Mashhad

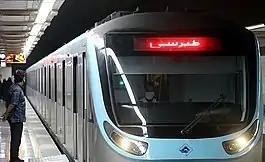
Mashhad Light Rail

Mashhad railway station has Local, Regional, InterRegio, and InterRegio-Express services. The station is owned by IRI Railways and has daily services from most parts of the country, plus two suburban services. The building was designed by Heydar Ghiai. Mashhad is connected to three major rail lines: Tehran-Mashhad, Mashhad-Bafq (running south), and Mashhad-Sarakhs at the border with Turkmenistan. Some freight trains continue from Sarakhs towards Uzbekistan and to Kazakhstan, but have to change bogies because of the difference in Rail gauge. Cargo and passenger rail services are provided or operated by RAJA Rail Transportation Co., Joopar Co., and Fadak Trains Co. A new service from Nakhchivan, Azerbaijan, to Mashhad, Iran, was launched in December 2016.